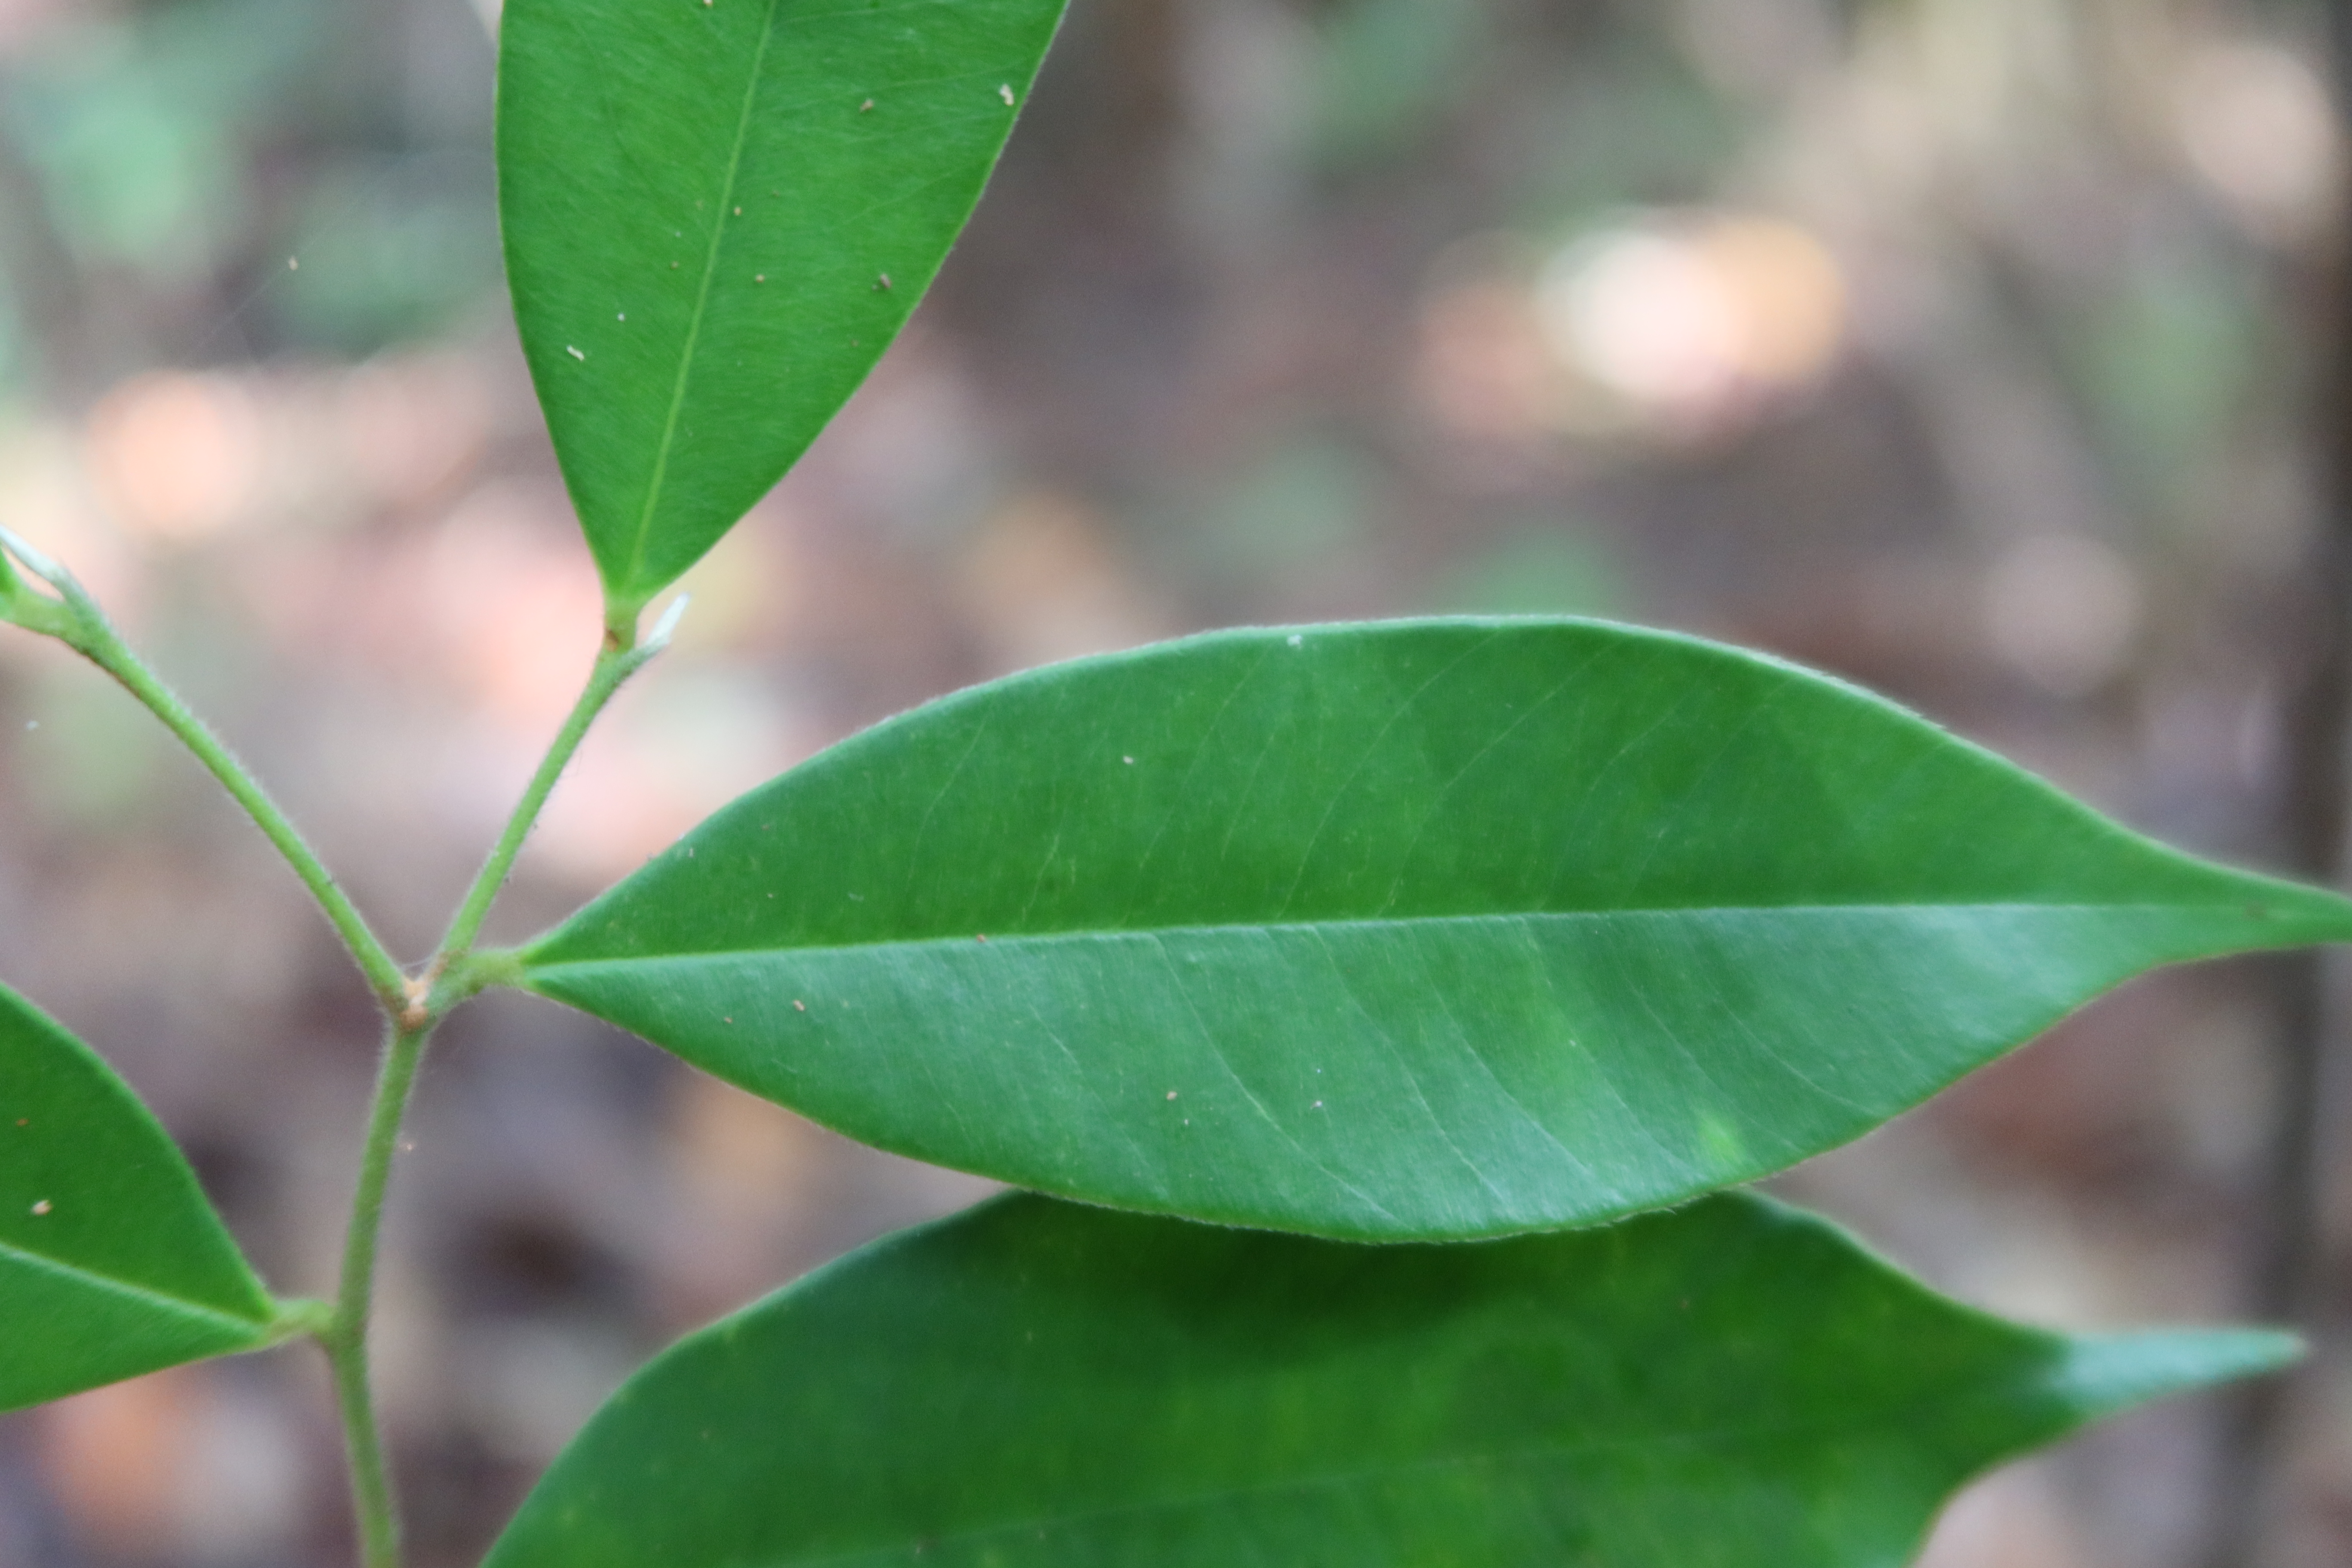
Label: Healthy